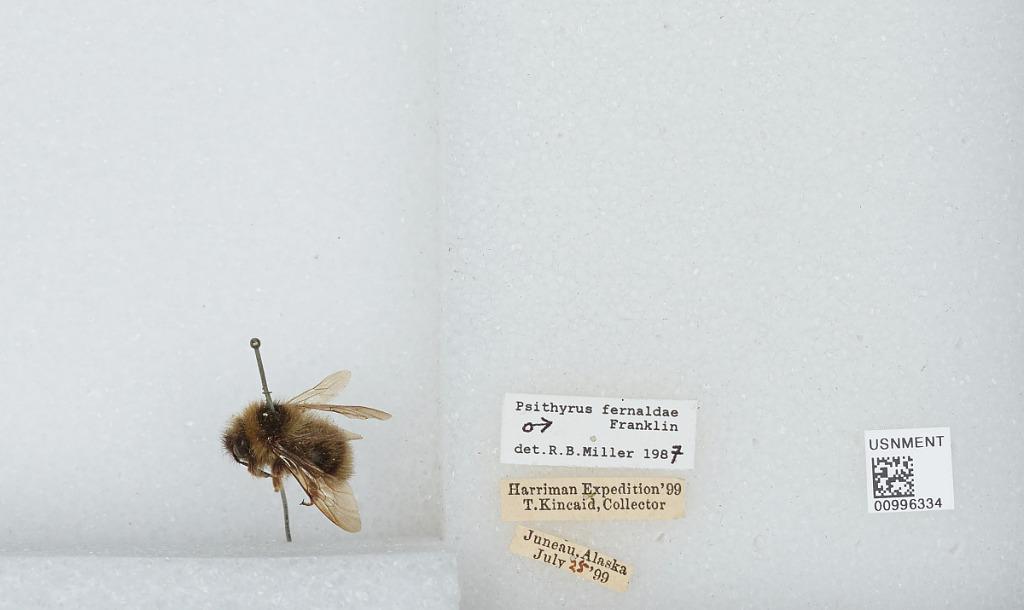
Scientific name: Bombus (Psithyrus) fernaldae (Franklin)
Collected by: T. Kincaid
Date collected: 1899-7-25
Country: United States
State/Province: Alaska
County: Juneau
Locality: Juneau
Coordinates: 58.3014, -134.422
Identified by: Miller, R. B.